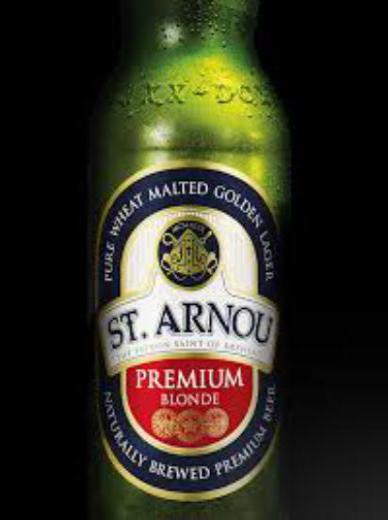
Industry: Food